Florida State College at Jacksonville

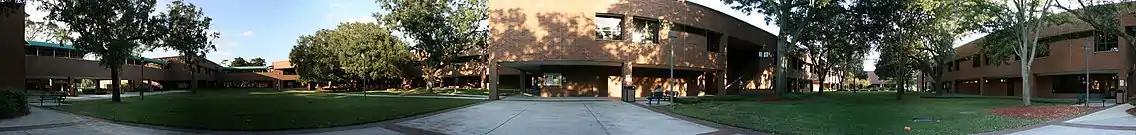
Kent Campus

FSCJ's athletic program includes men's and women's cross-country, volleyball, softball, basketball, and baseball. The college competes in the Mid-Florida Conference of the Florida State College Activities Association (FSCAA), governed by the National Junior College Athletic Association (NJCAA).